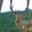
Label: deer